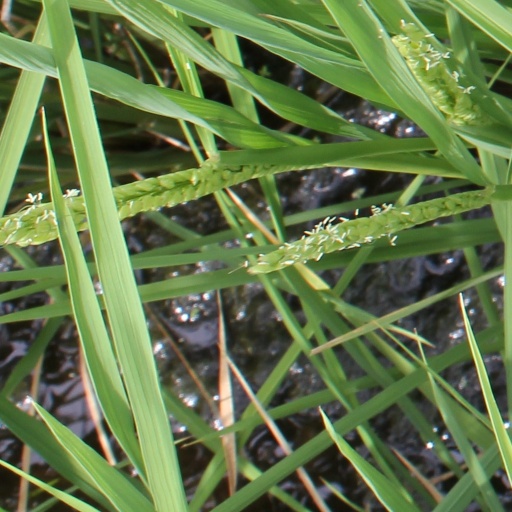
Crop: rice